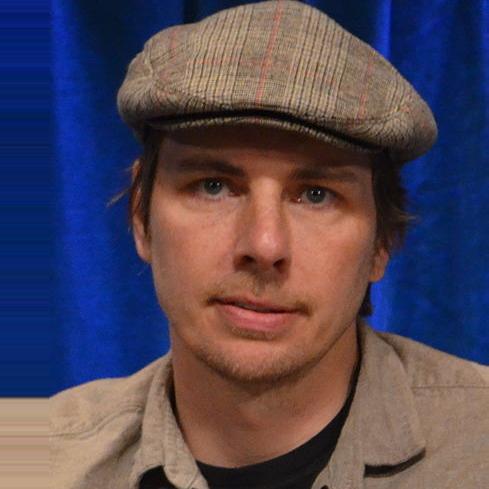
Age: 37